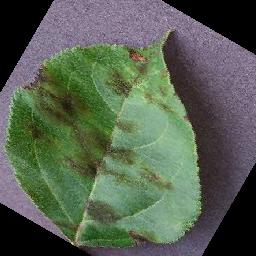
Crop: apple
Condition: scab